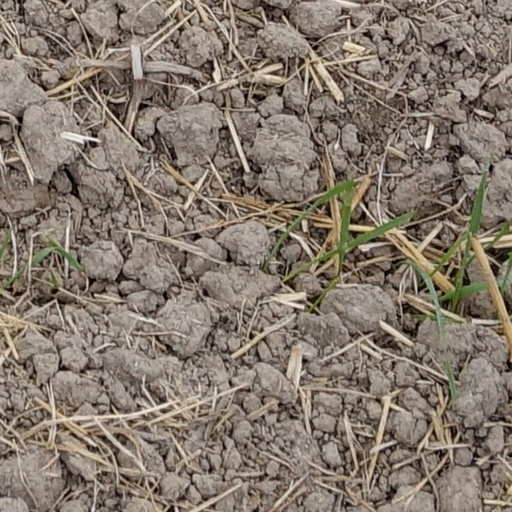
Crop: wheat